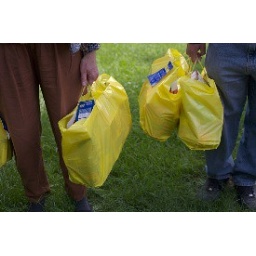
yellow bags in hand